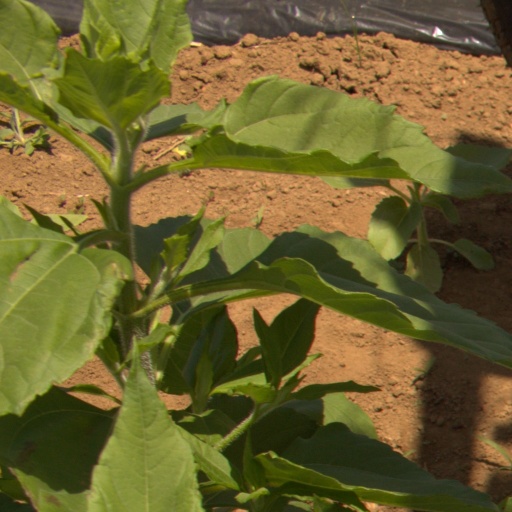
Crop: Jerusalem artichoke